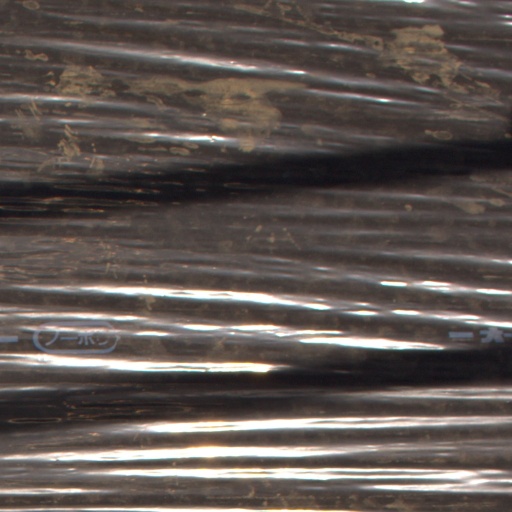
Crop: Jerusalem artichoke